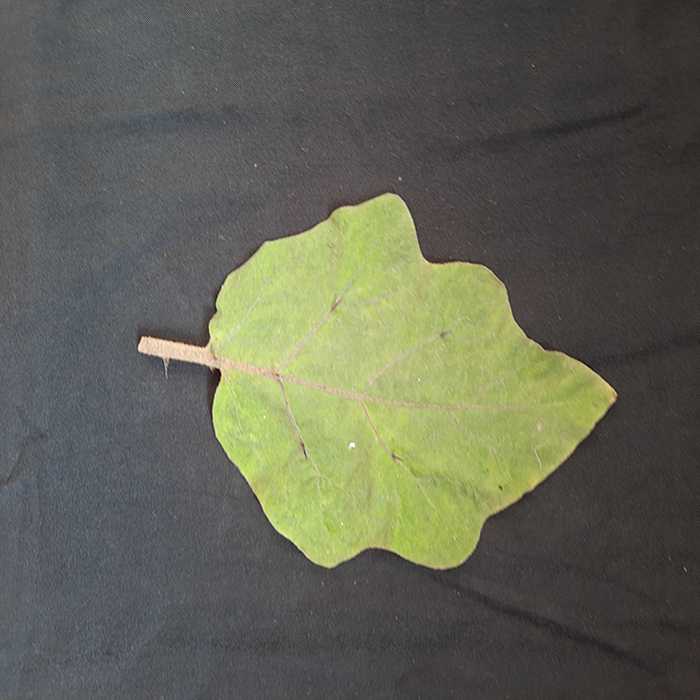
Plant: Eggplant
Label: Eggplant fresh leaf